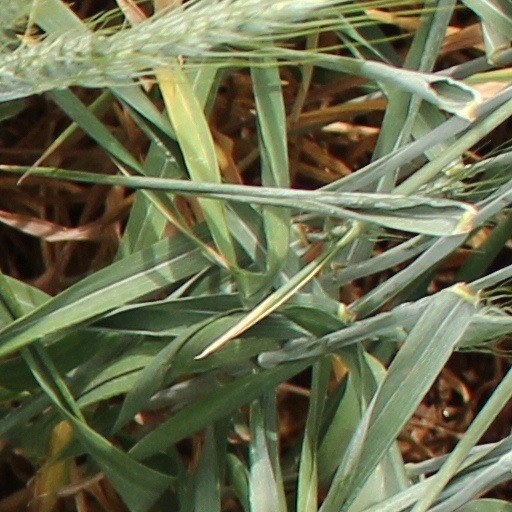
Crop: wheat